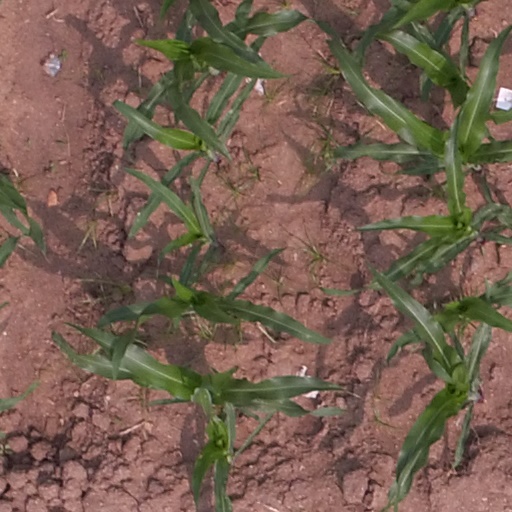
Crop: maize; corn